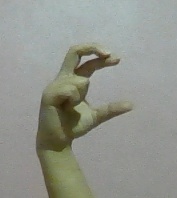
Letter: thal